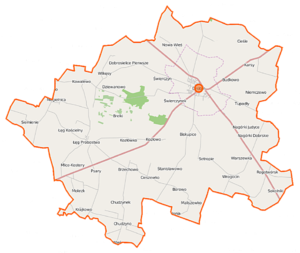
Drobin est une gmina urbaine-rurale ou mixte de la powiat de Płock, dans la Voïvodie de Mazovie, dans le centre-est de la Pologne.